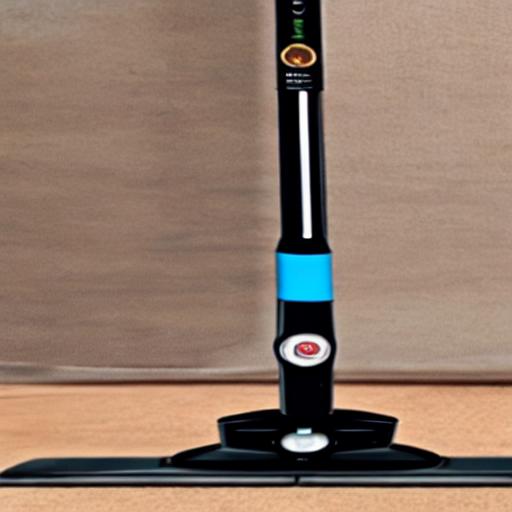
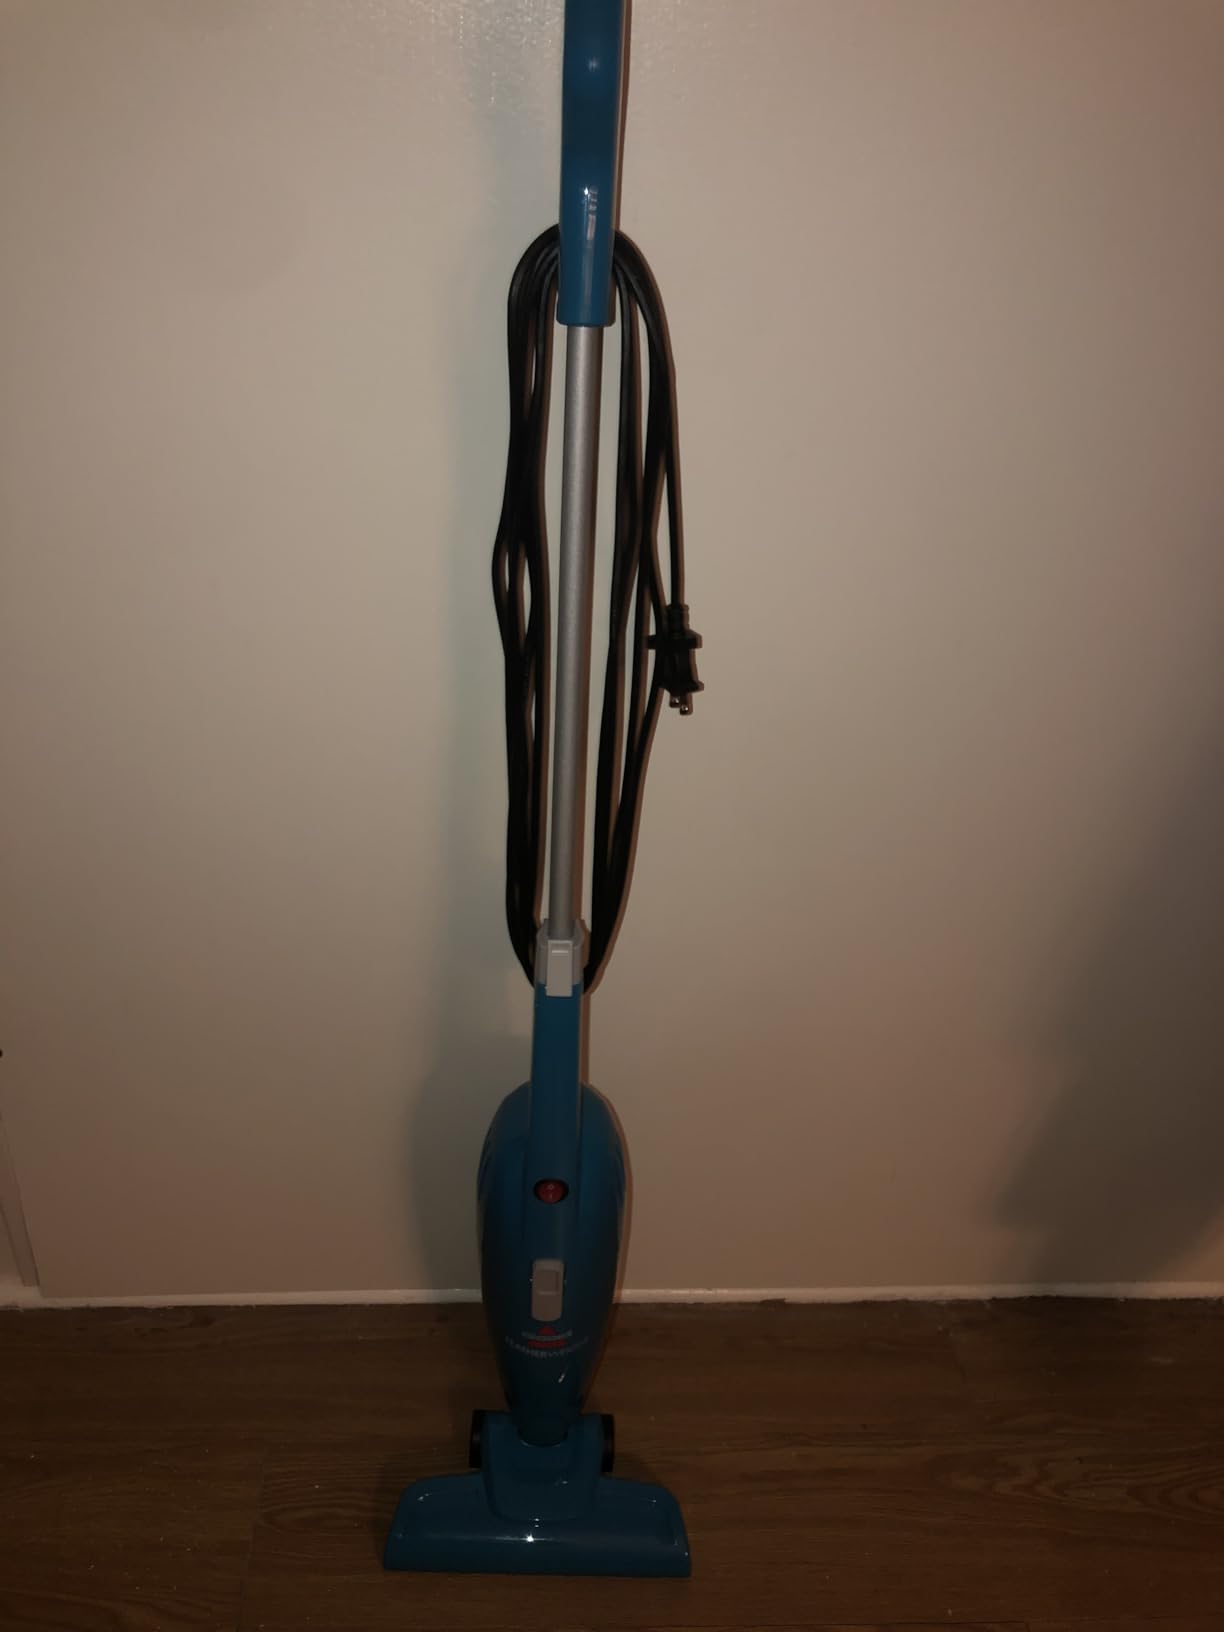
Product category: items_vacuum
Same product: no